The Sinking of the Titanic (Bryars)

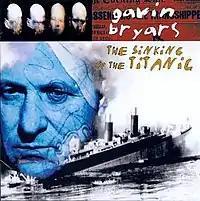
Cover of the 1995 POINT release of "The Sinking of the Titanic"

On 13–14 April 1990, the Gavin Bryars Ensemble performed the work at the Printemps de Bourges festival in France. Following the discovery of the wreck by Robert Ballard in 1985, Bryars had been keen to revisit the work. The work was radically reworked from the earlier piece and included fragments of interviews with survivors, Morse code signal played on woodblocks and the sound of the iceberg as it collided with the ship amongst other new sources. This performance also included two ensembles of children: an all-girl string ensemble, which included two of Bryars' daughters, and the Wenhaston Boys Choir. The work was performed in a Napoleonic-era water tower; the musicians performed in the basement of the tower and the audience listened on the ground floor. The empty top floors of the water tower acted as a giant reverberation chamber.